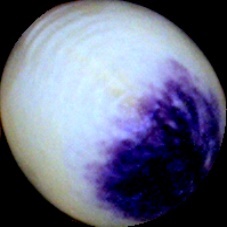
Label: Spotted